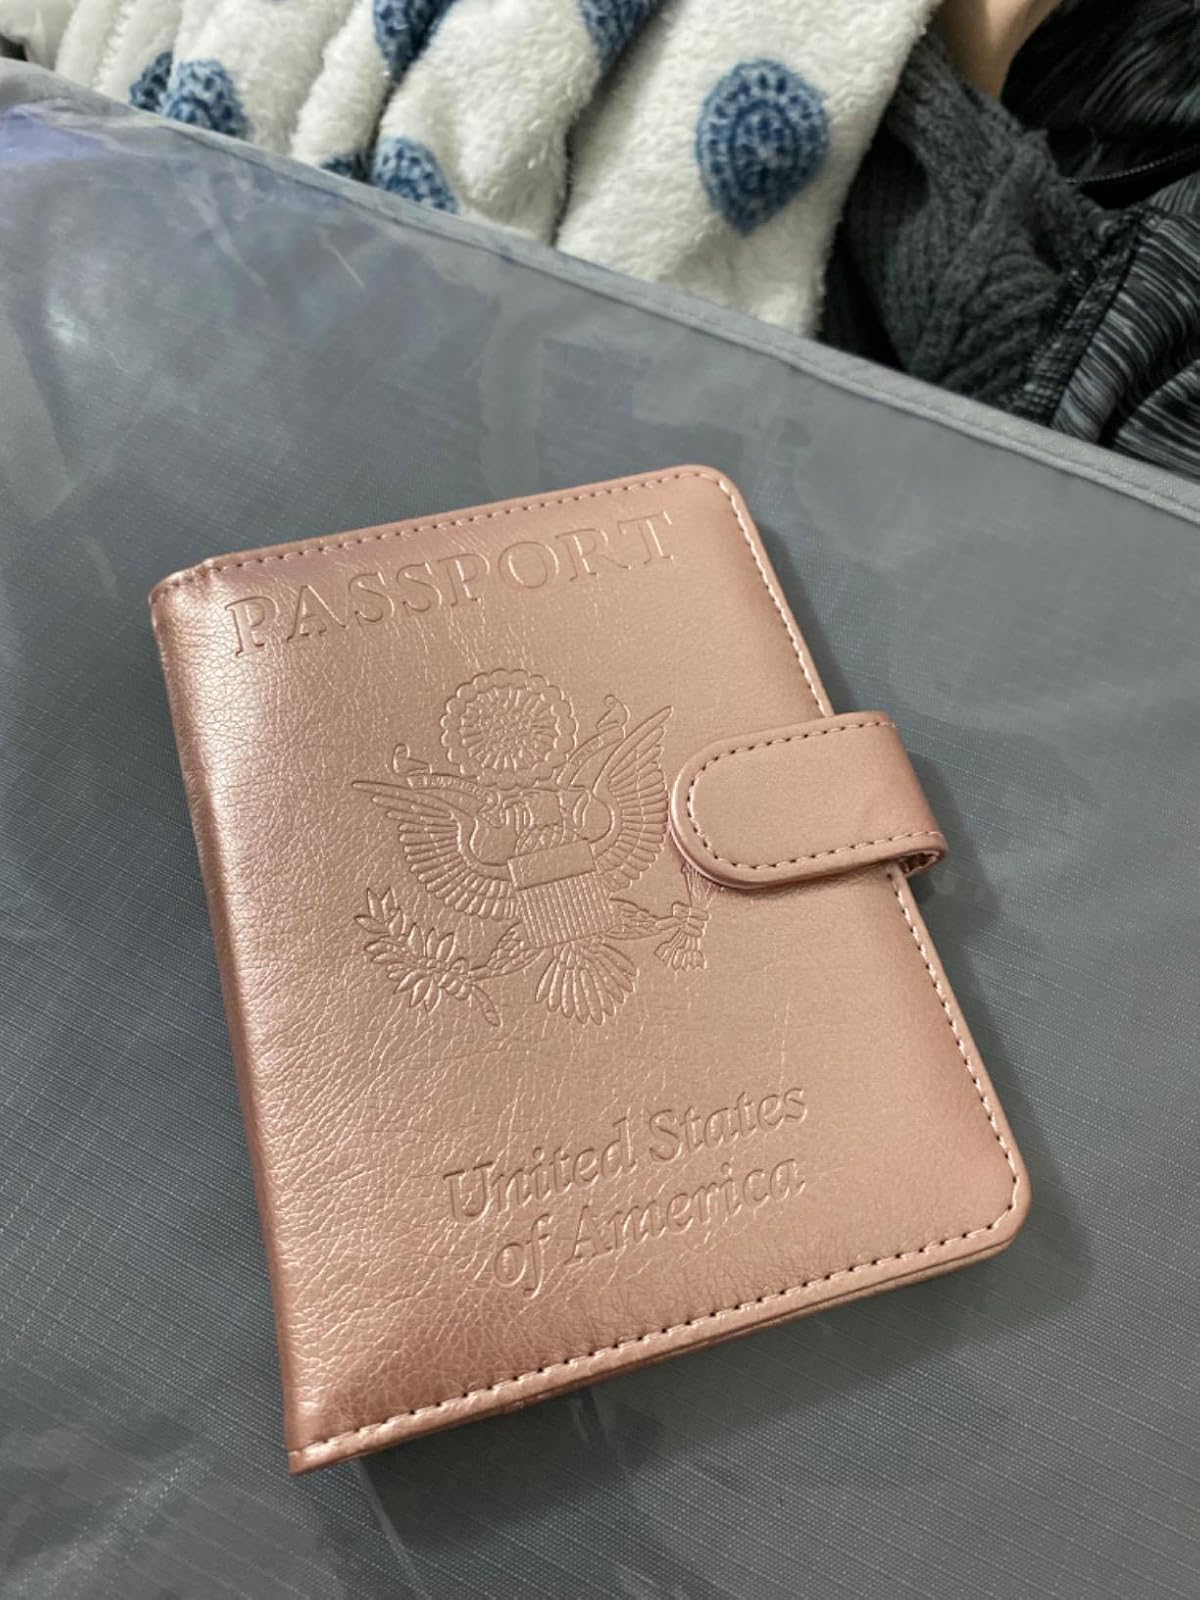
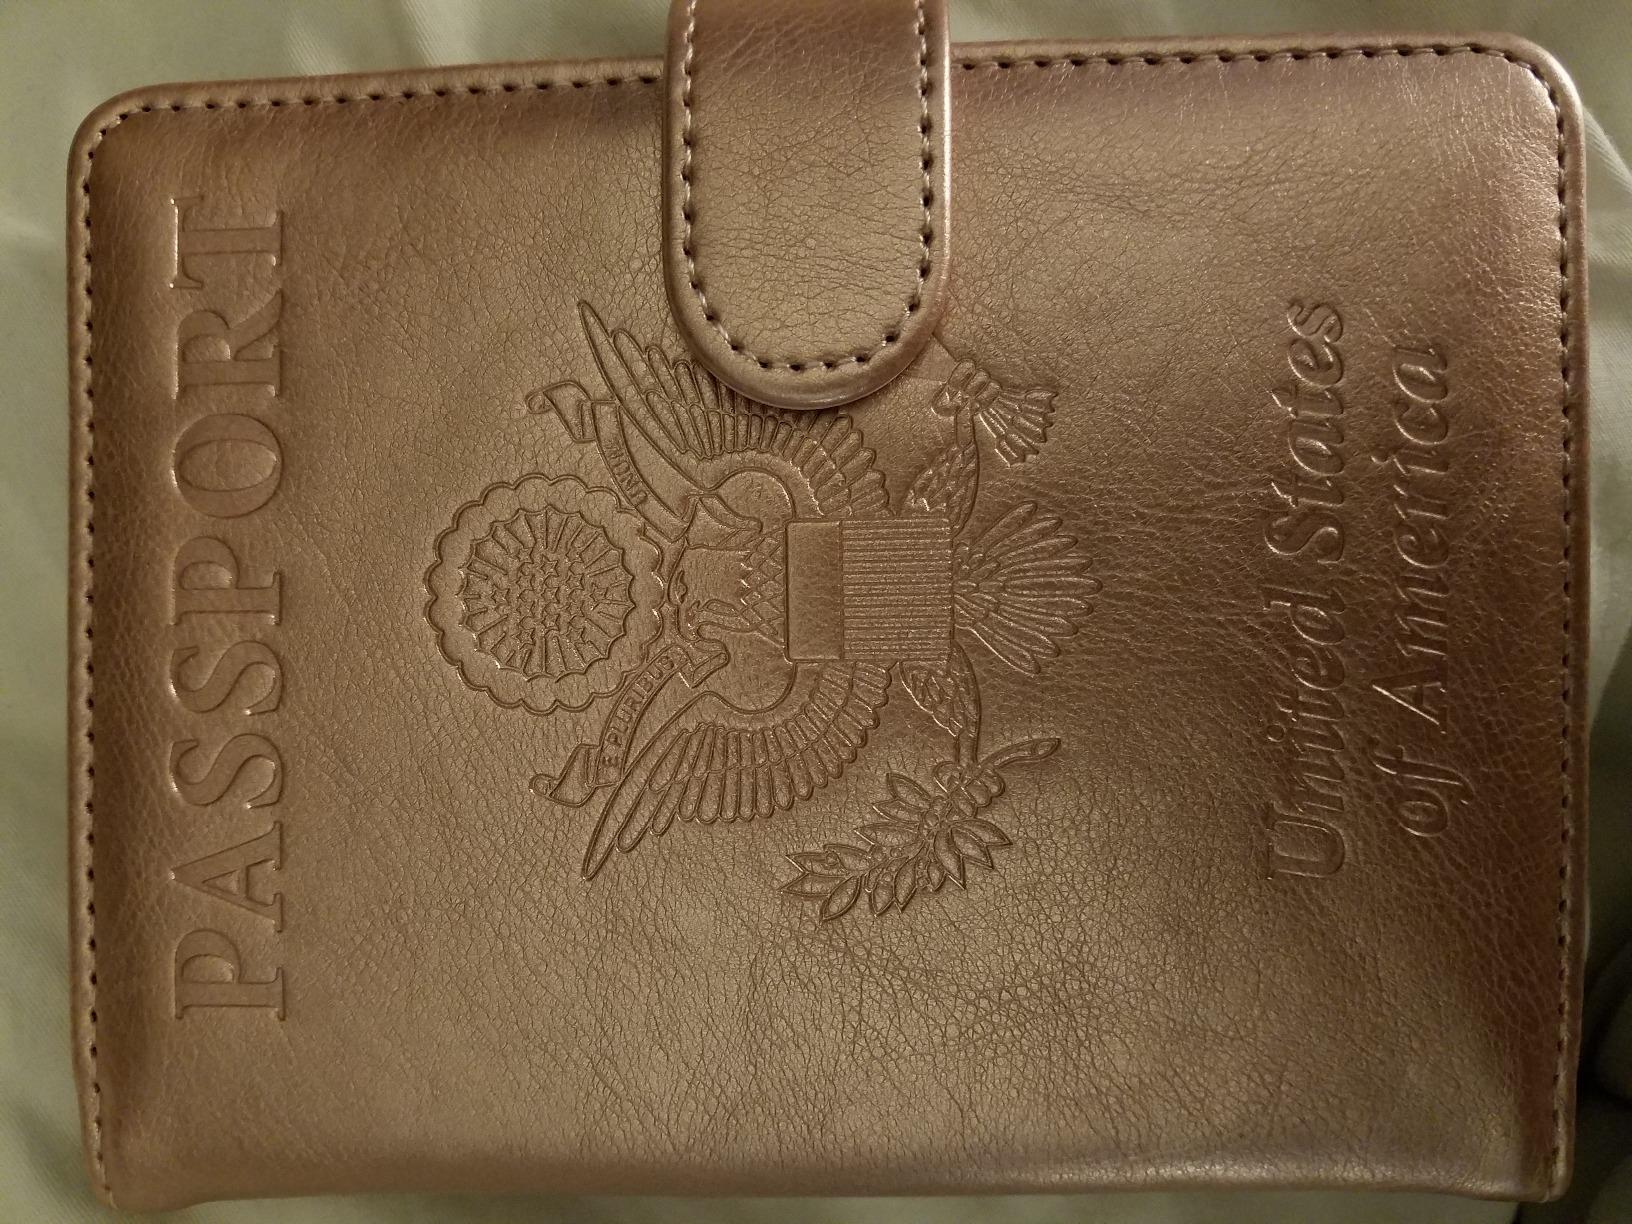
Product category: accessories_wallet
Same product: yes